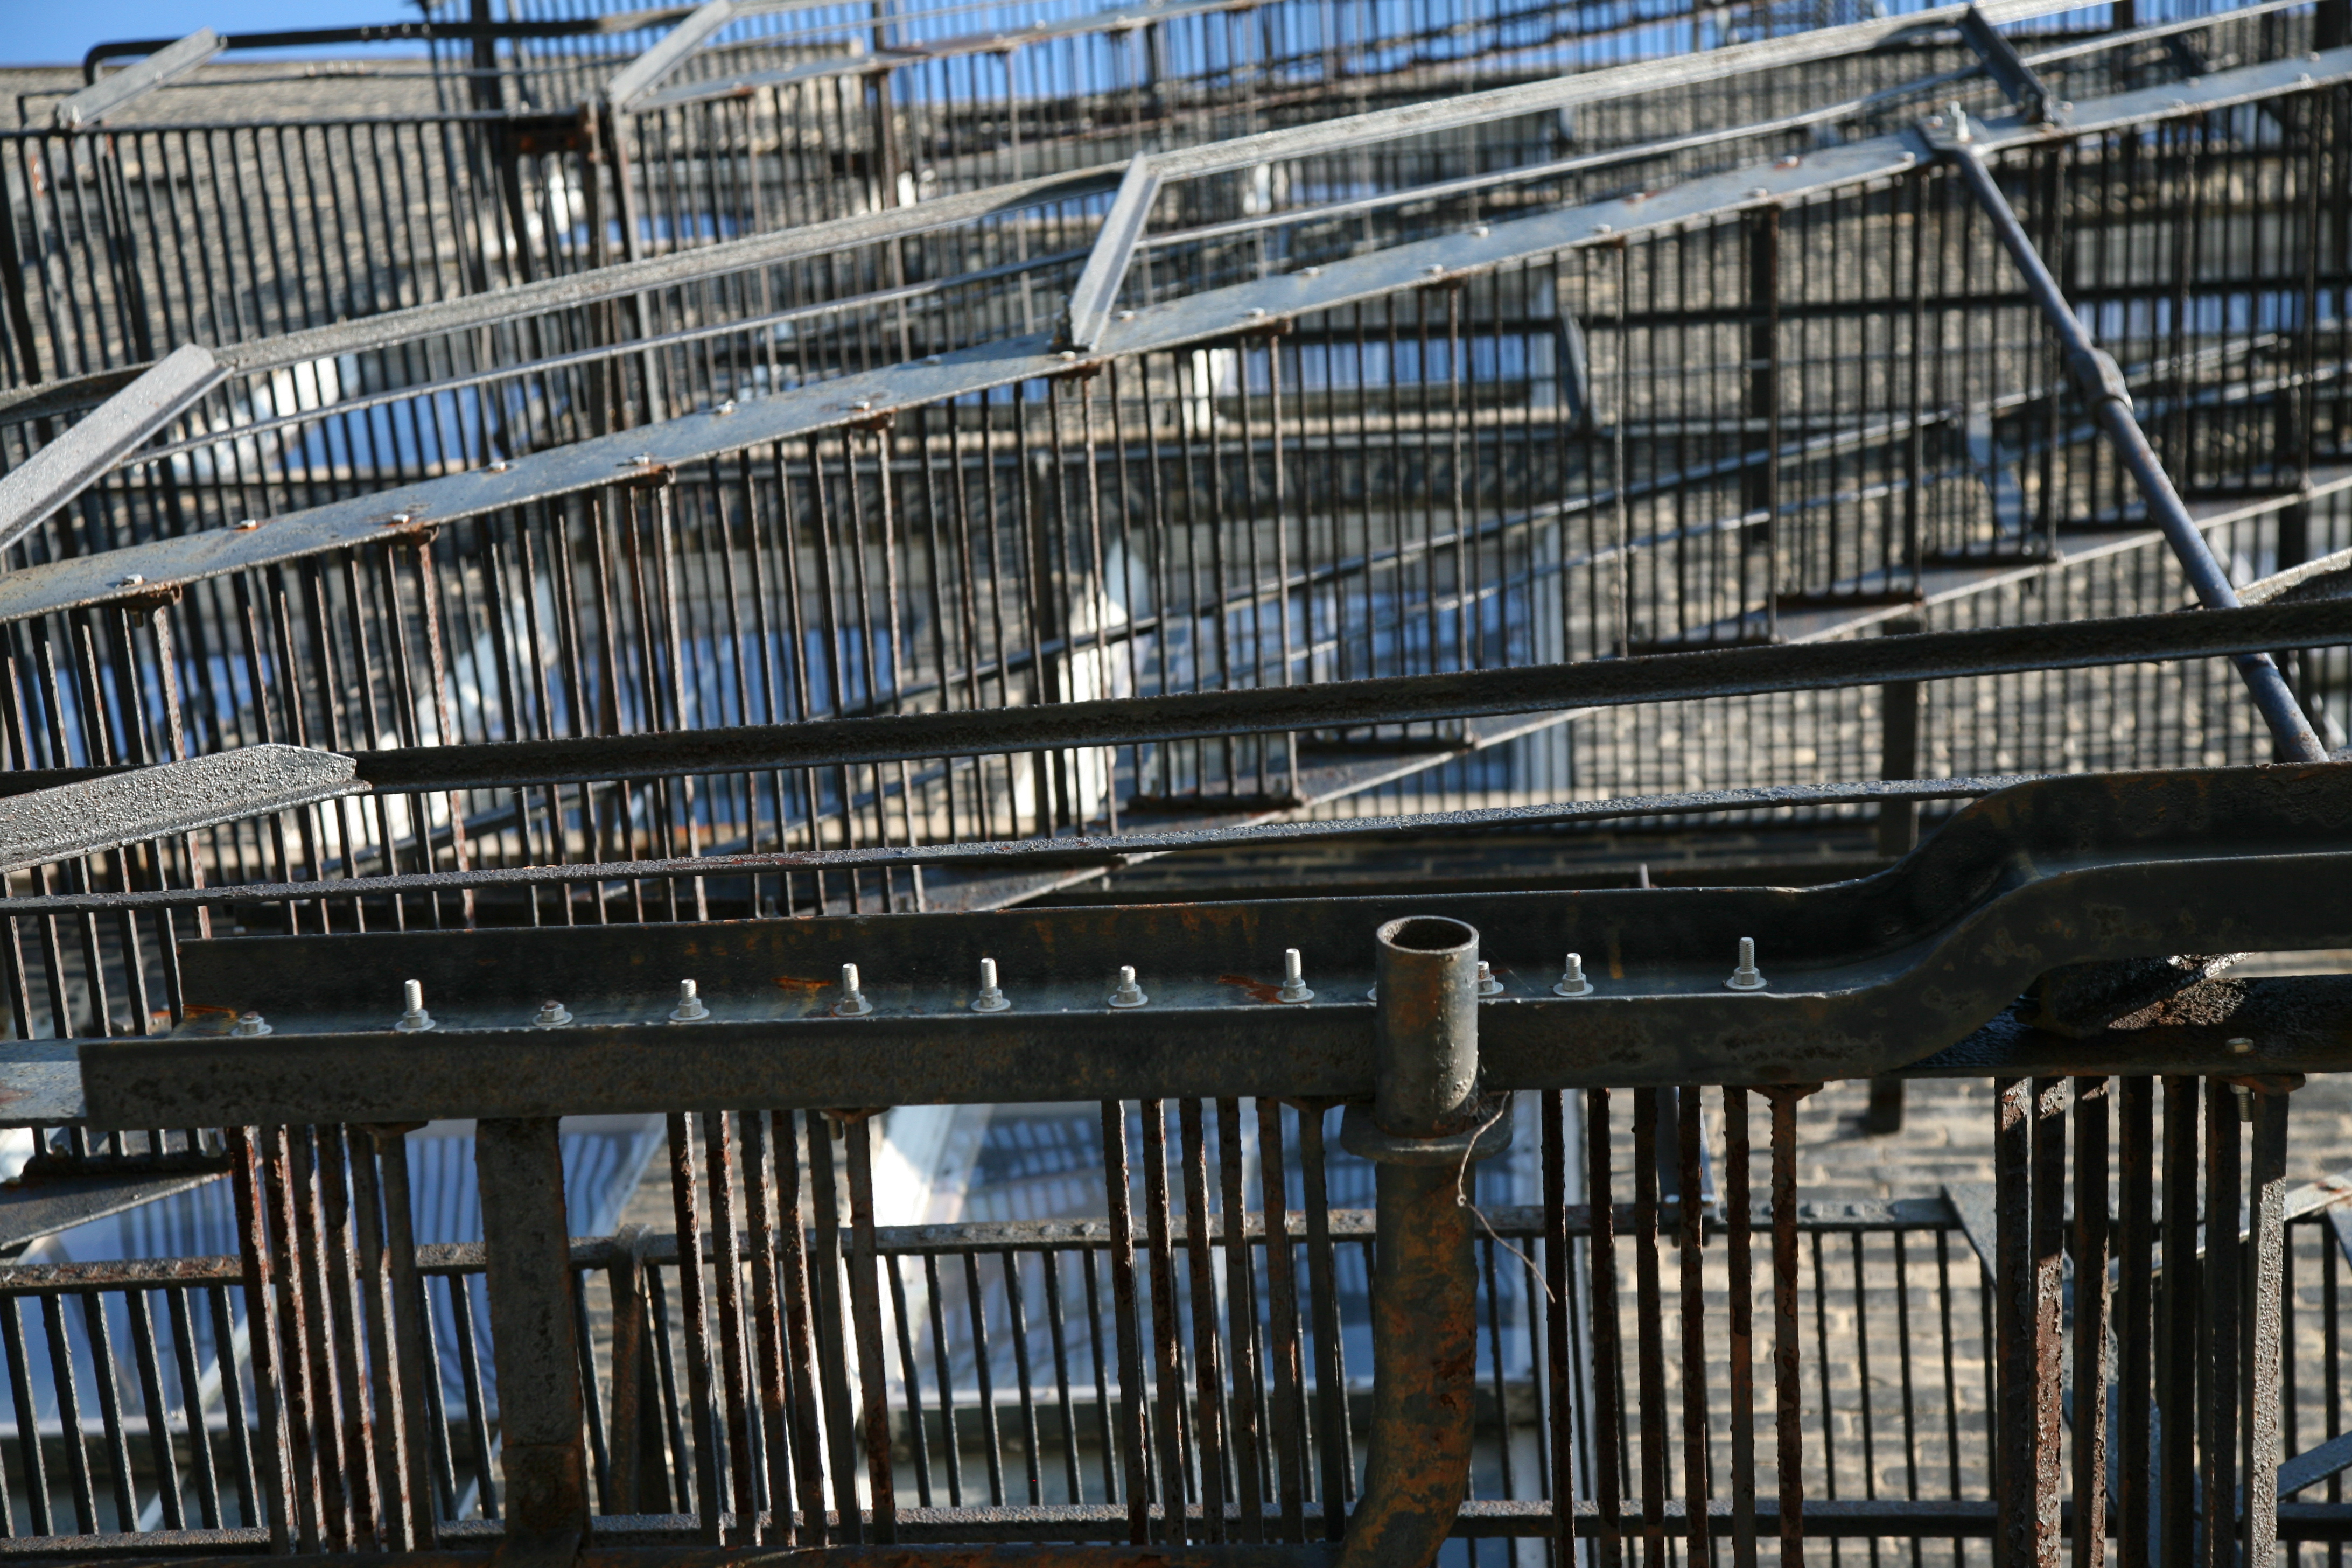
architecture, structure, building, skyscraper, train, facade, factory, stadium, tower block, hilton, arena, buick, headquarters, wisconsin, milwaukee, urban area, sport venue